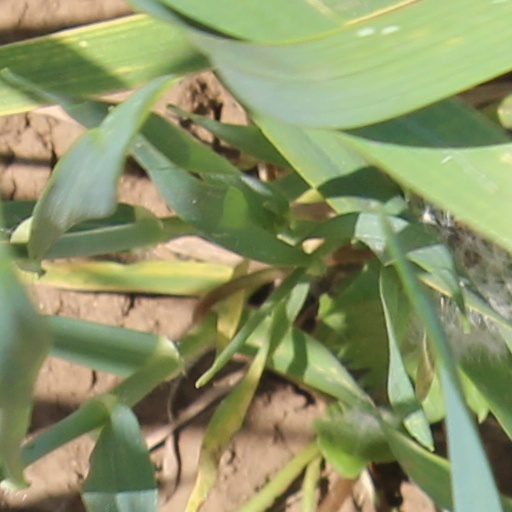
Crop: wheat